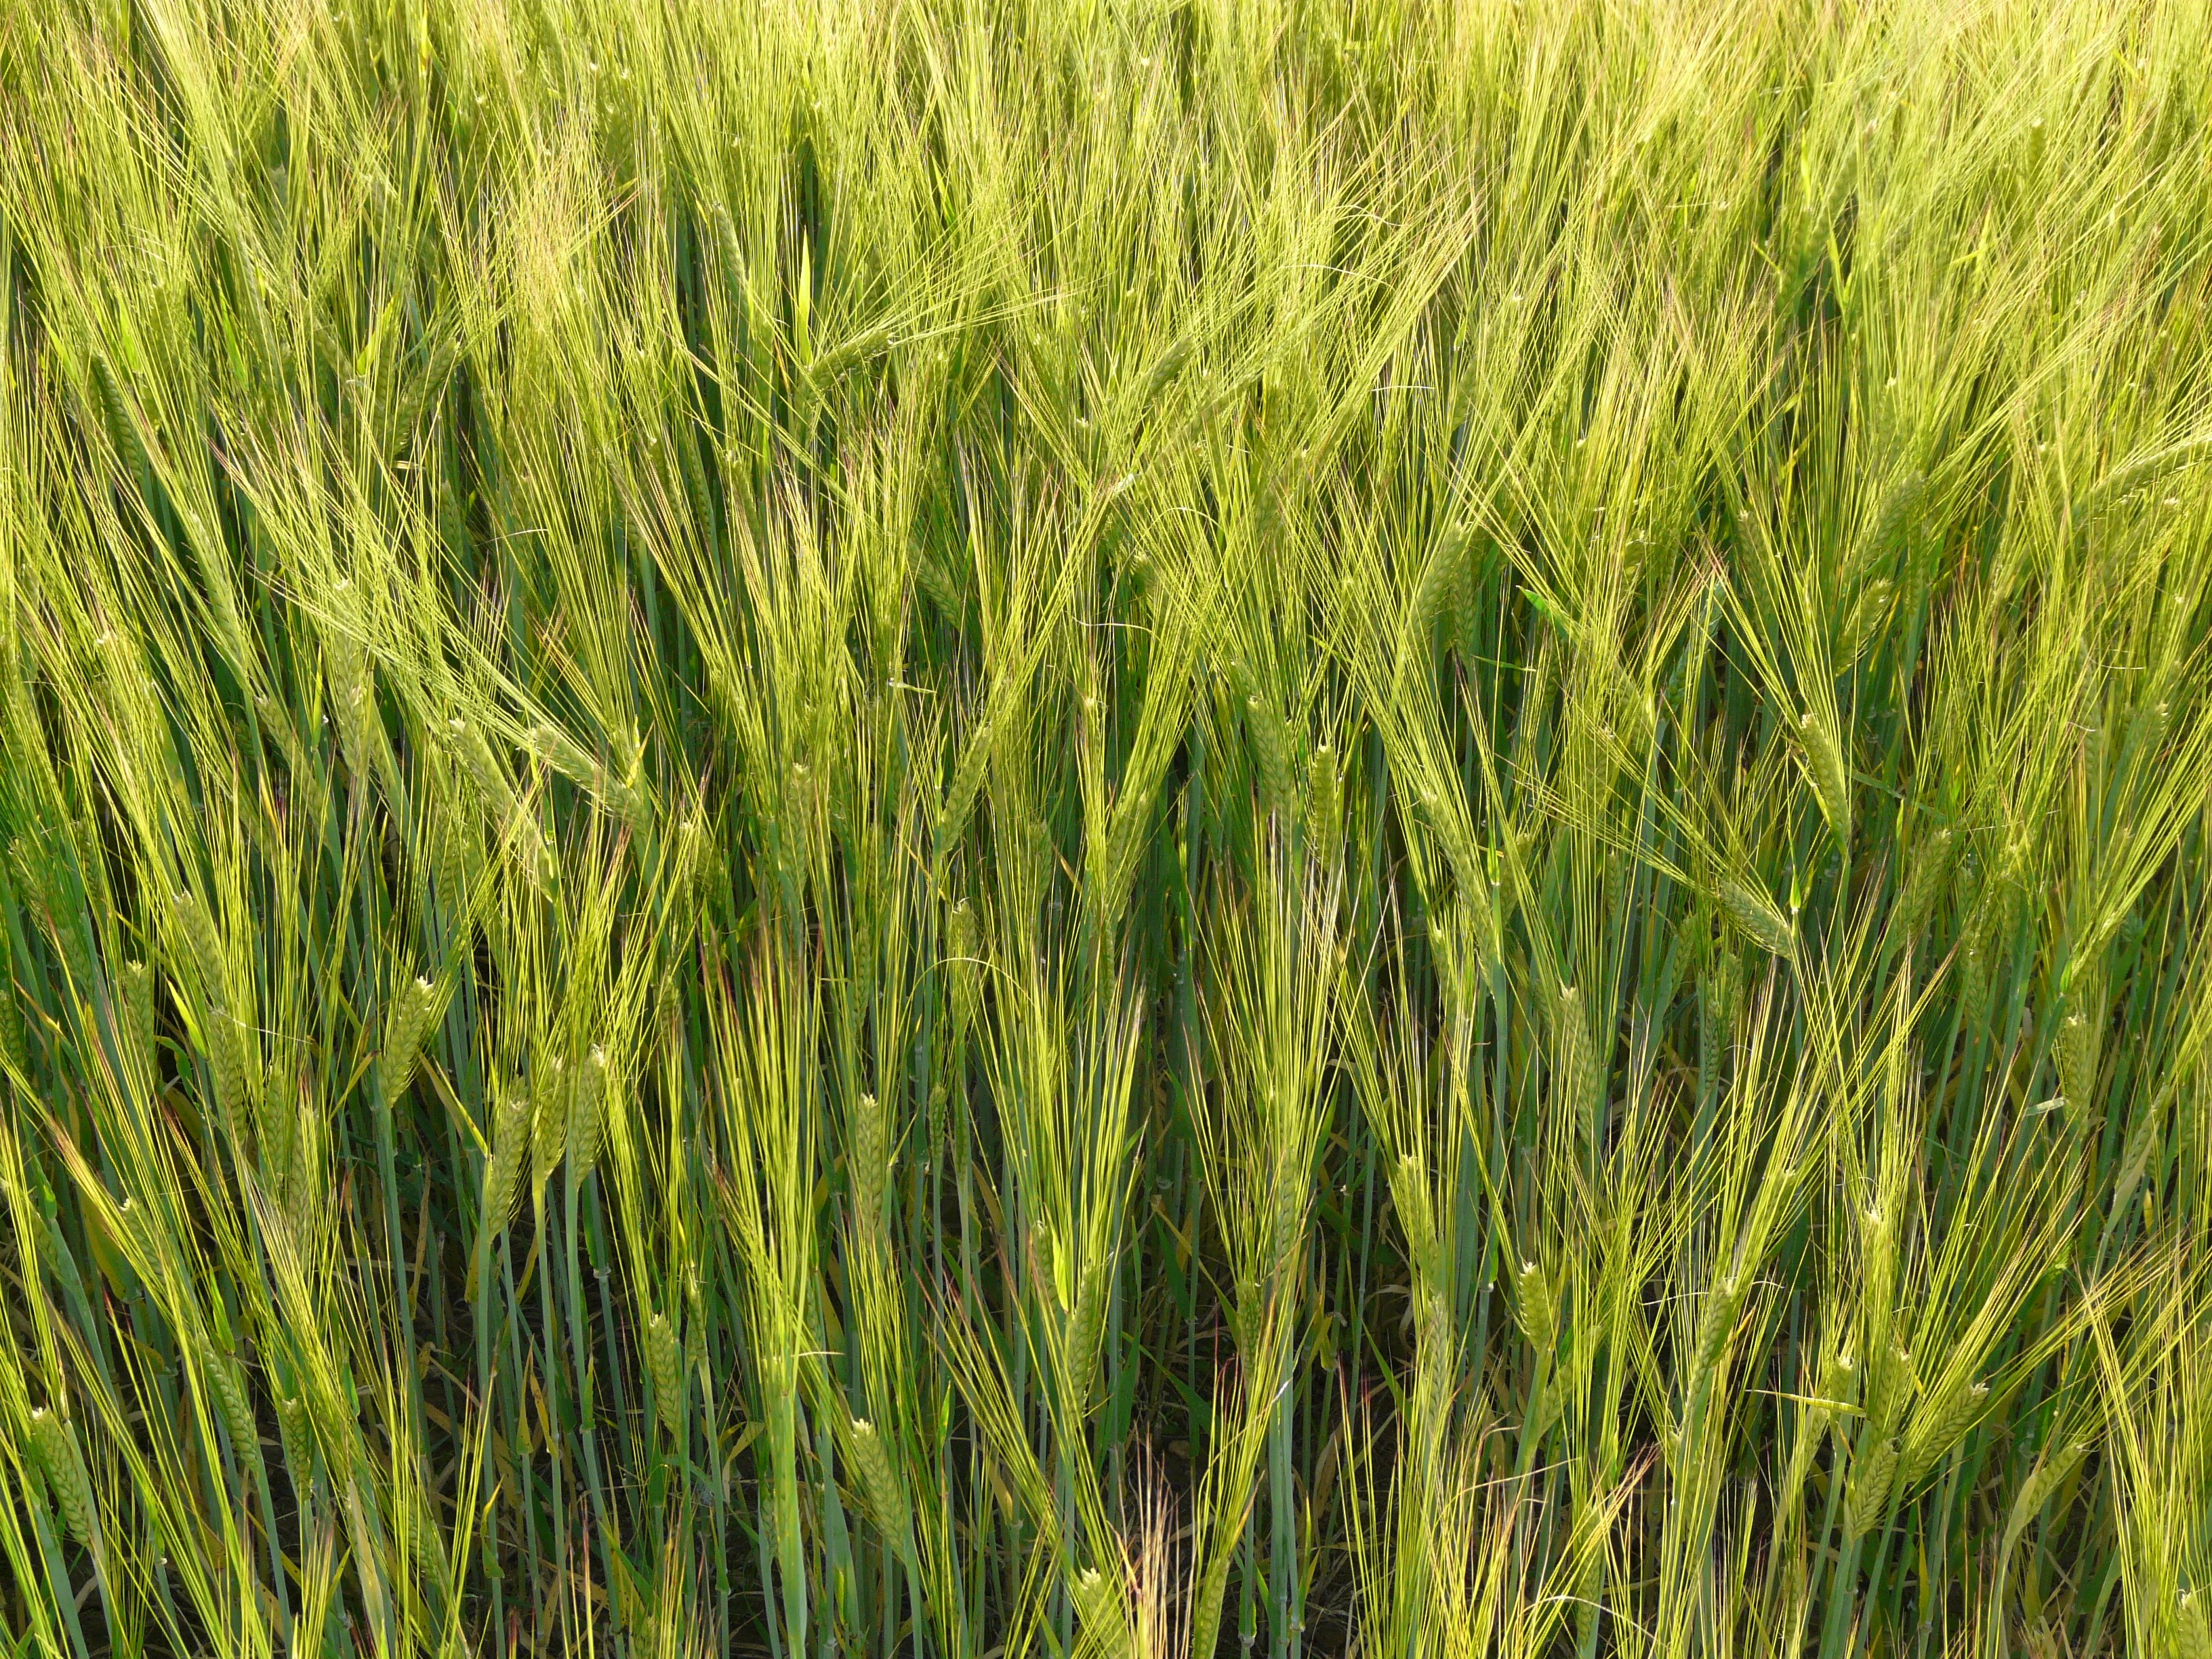
grass, plant, field, barley, wheat, grain, prairie, food, crop, ear, agriculture, cereal, grassland, rye, cornfield, cereals, paddy field, flowering plant, commodity, barley field, emmer, nourishing barley, triticale, hordeum, grass family, land plant, phragmites, food grain, einkorn wheat